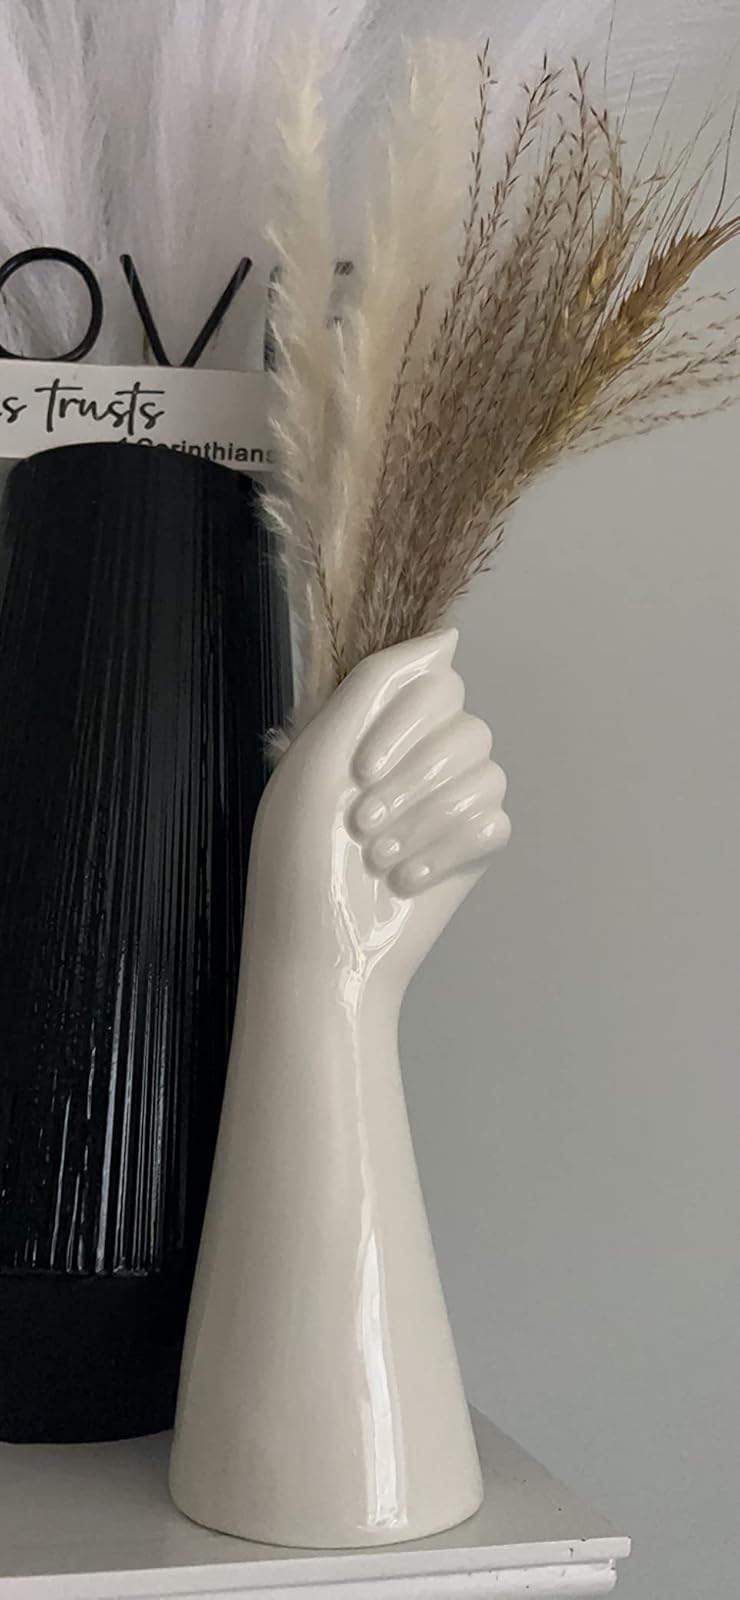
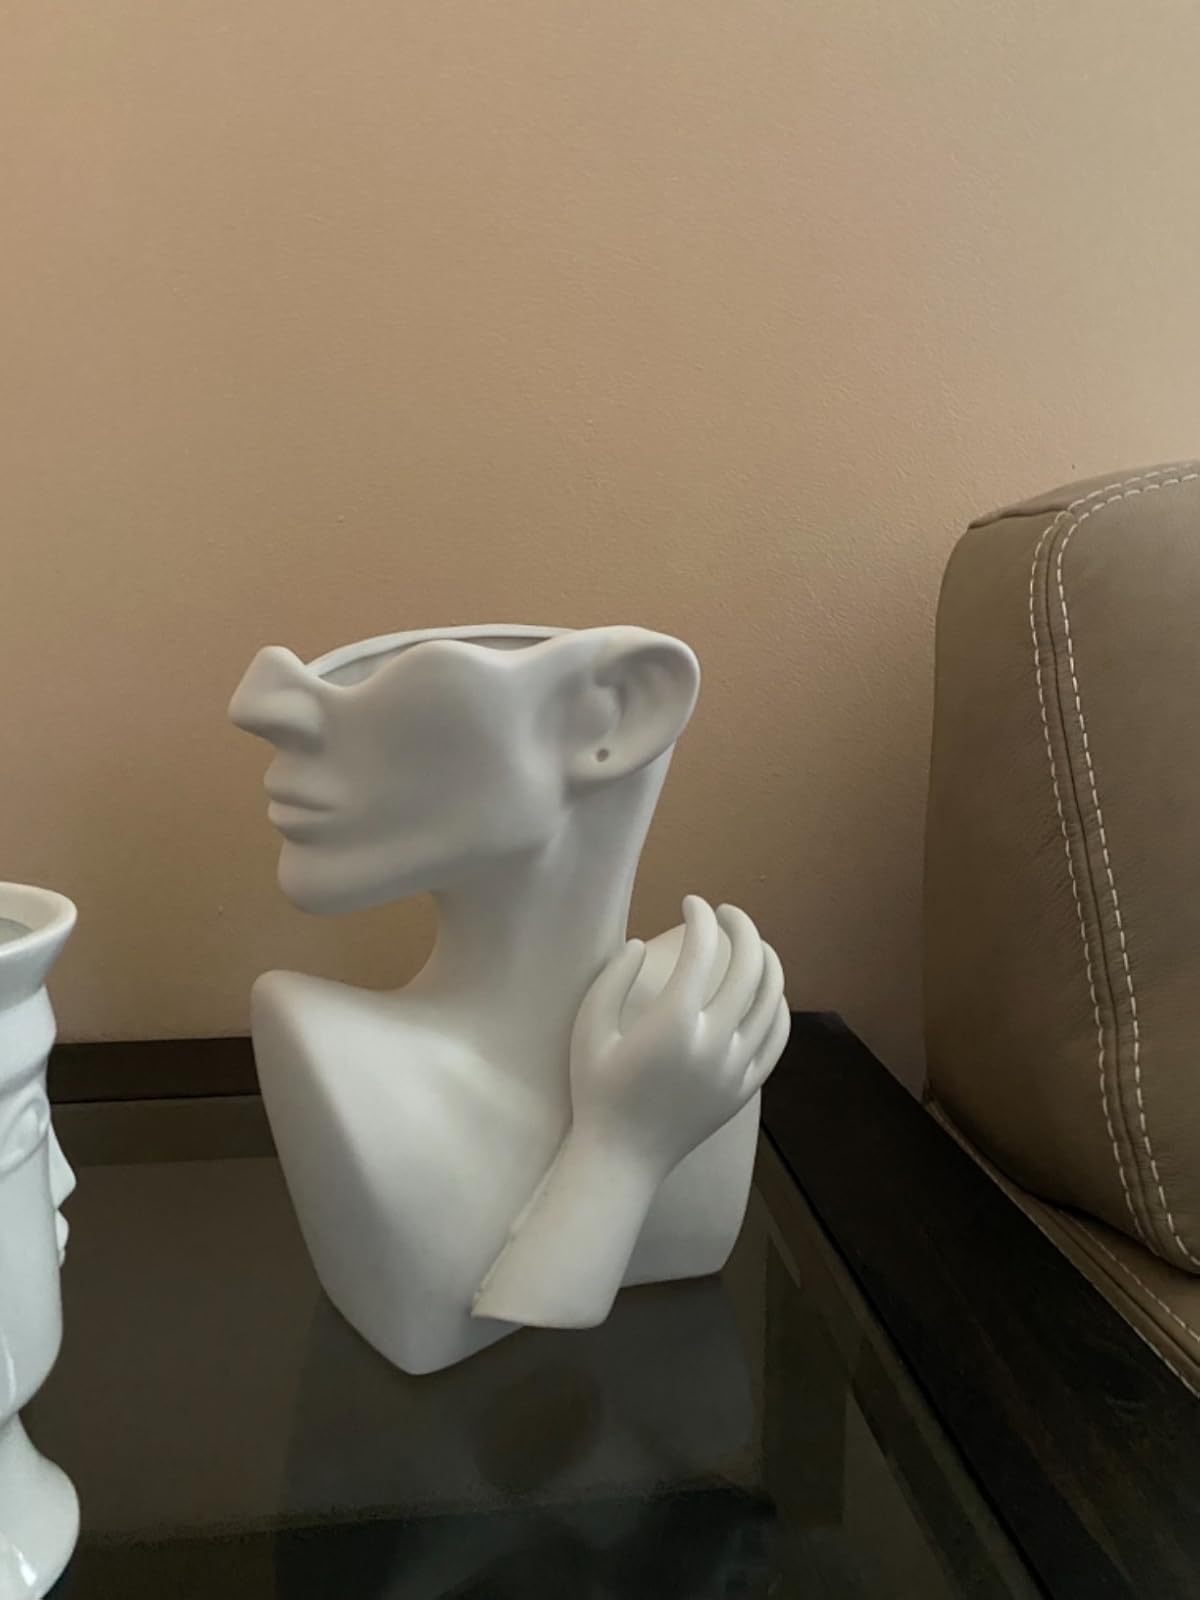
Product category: vase
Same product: no